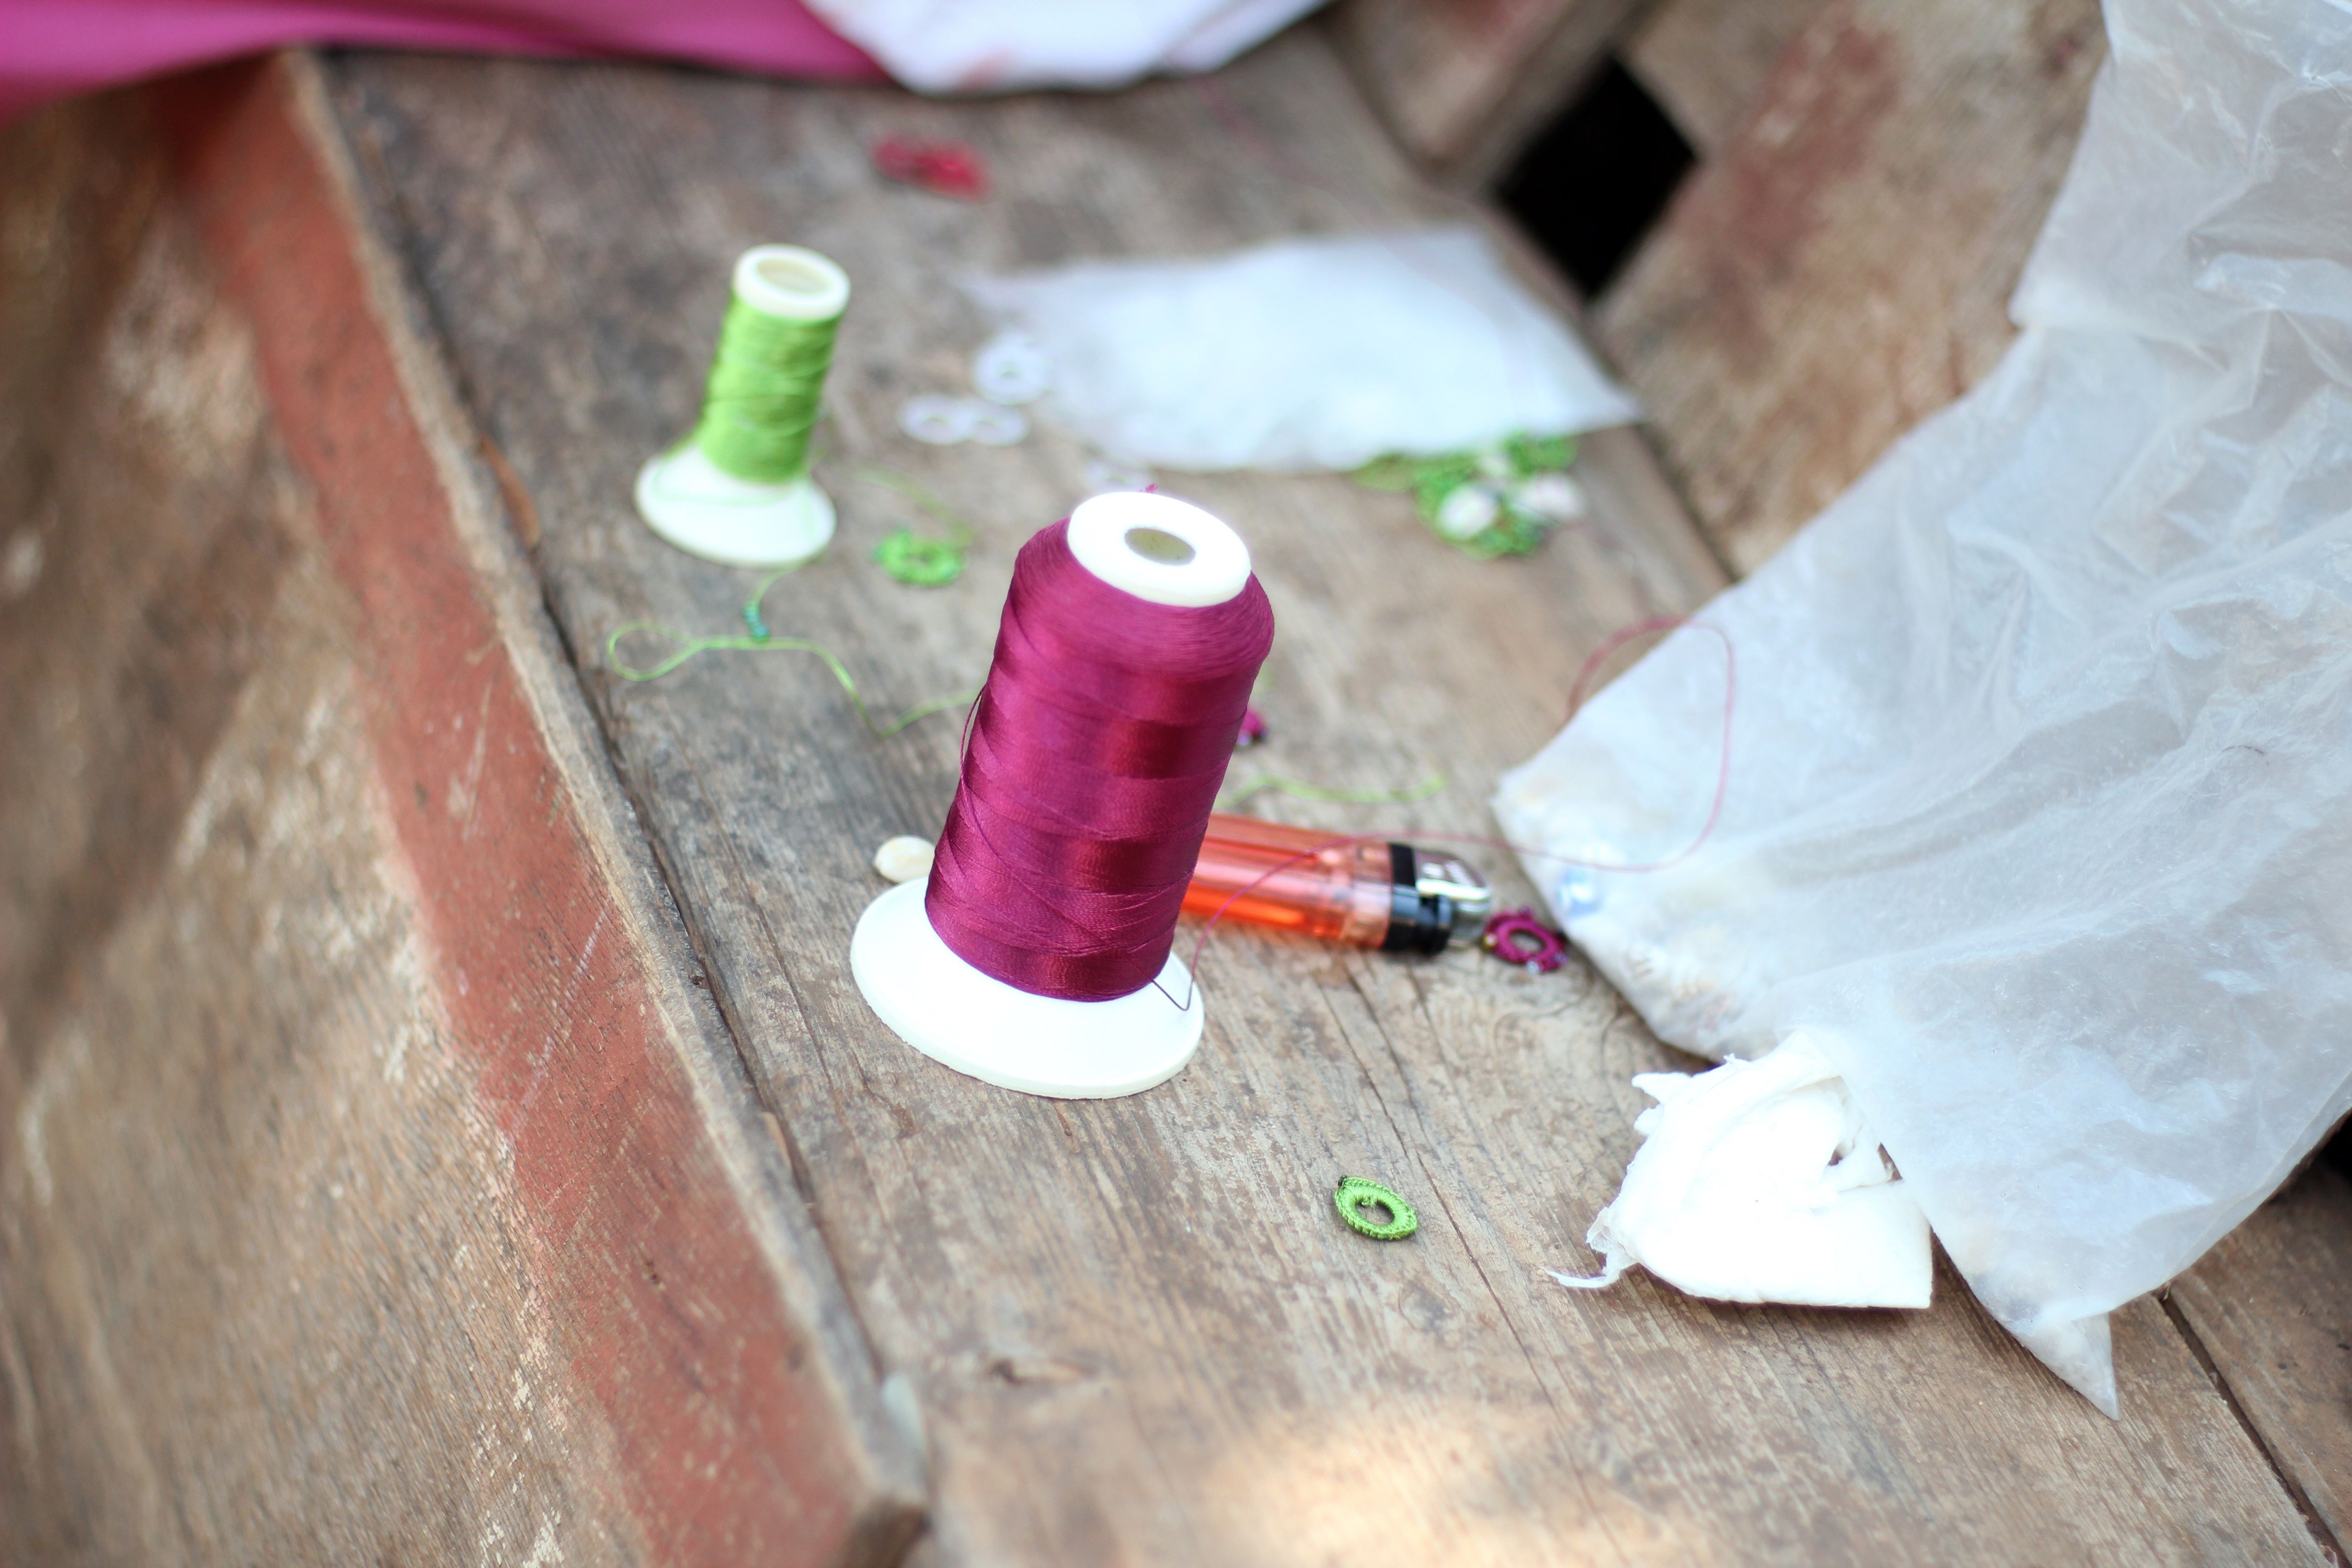
hand, wheel, red, color, ornament, sewing, design, traditional, stitch, embroidery, needlework